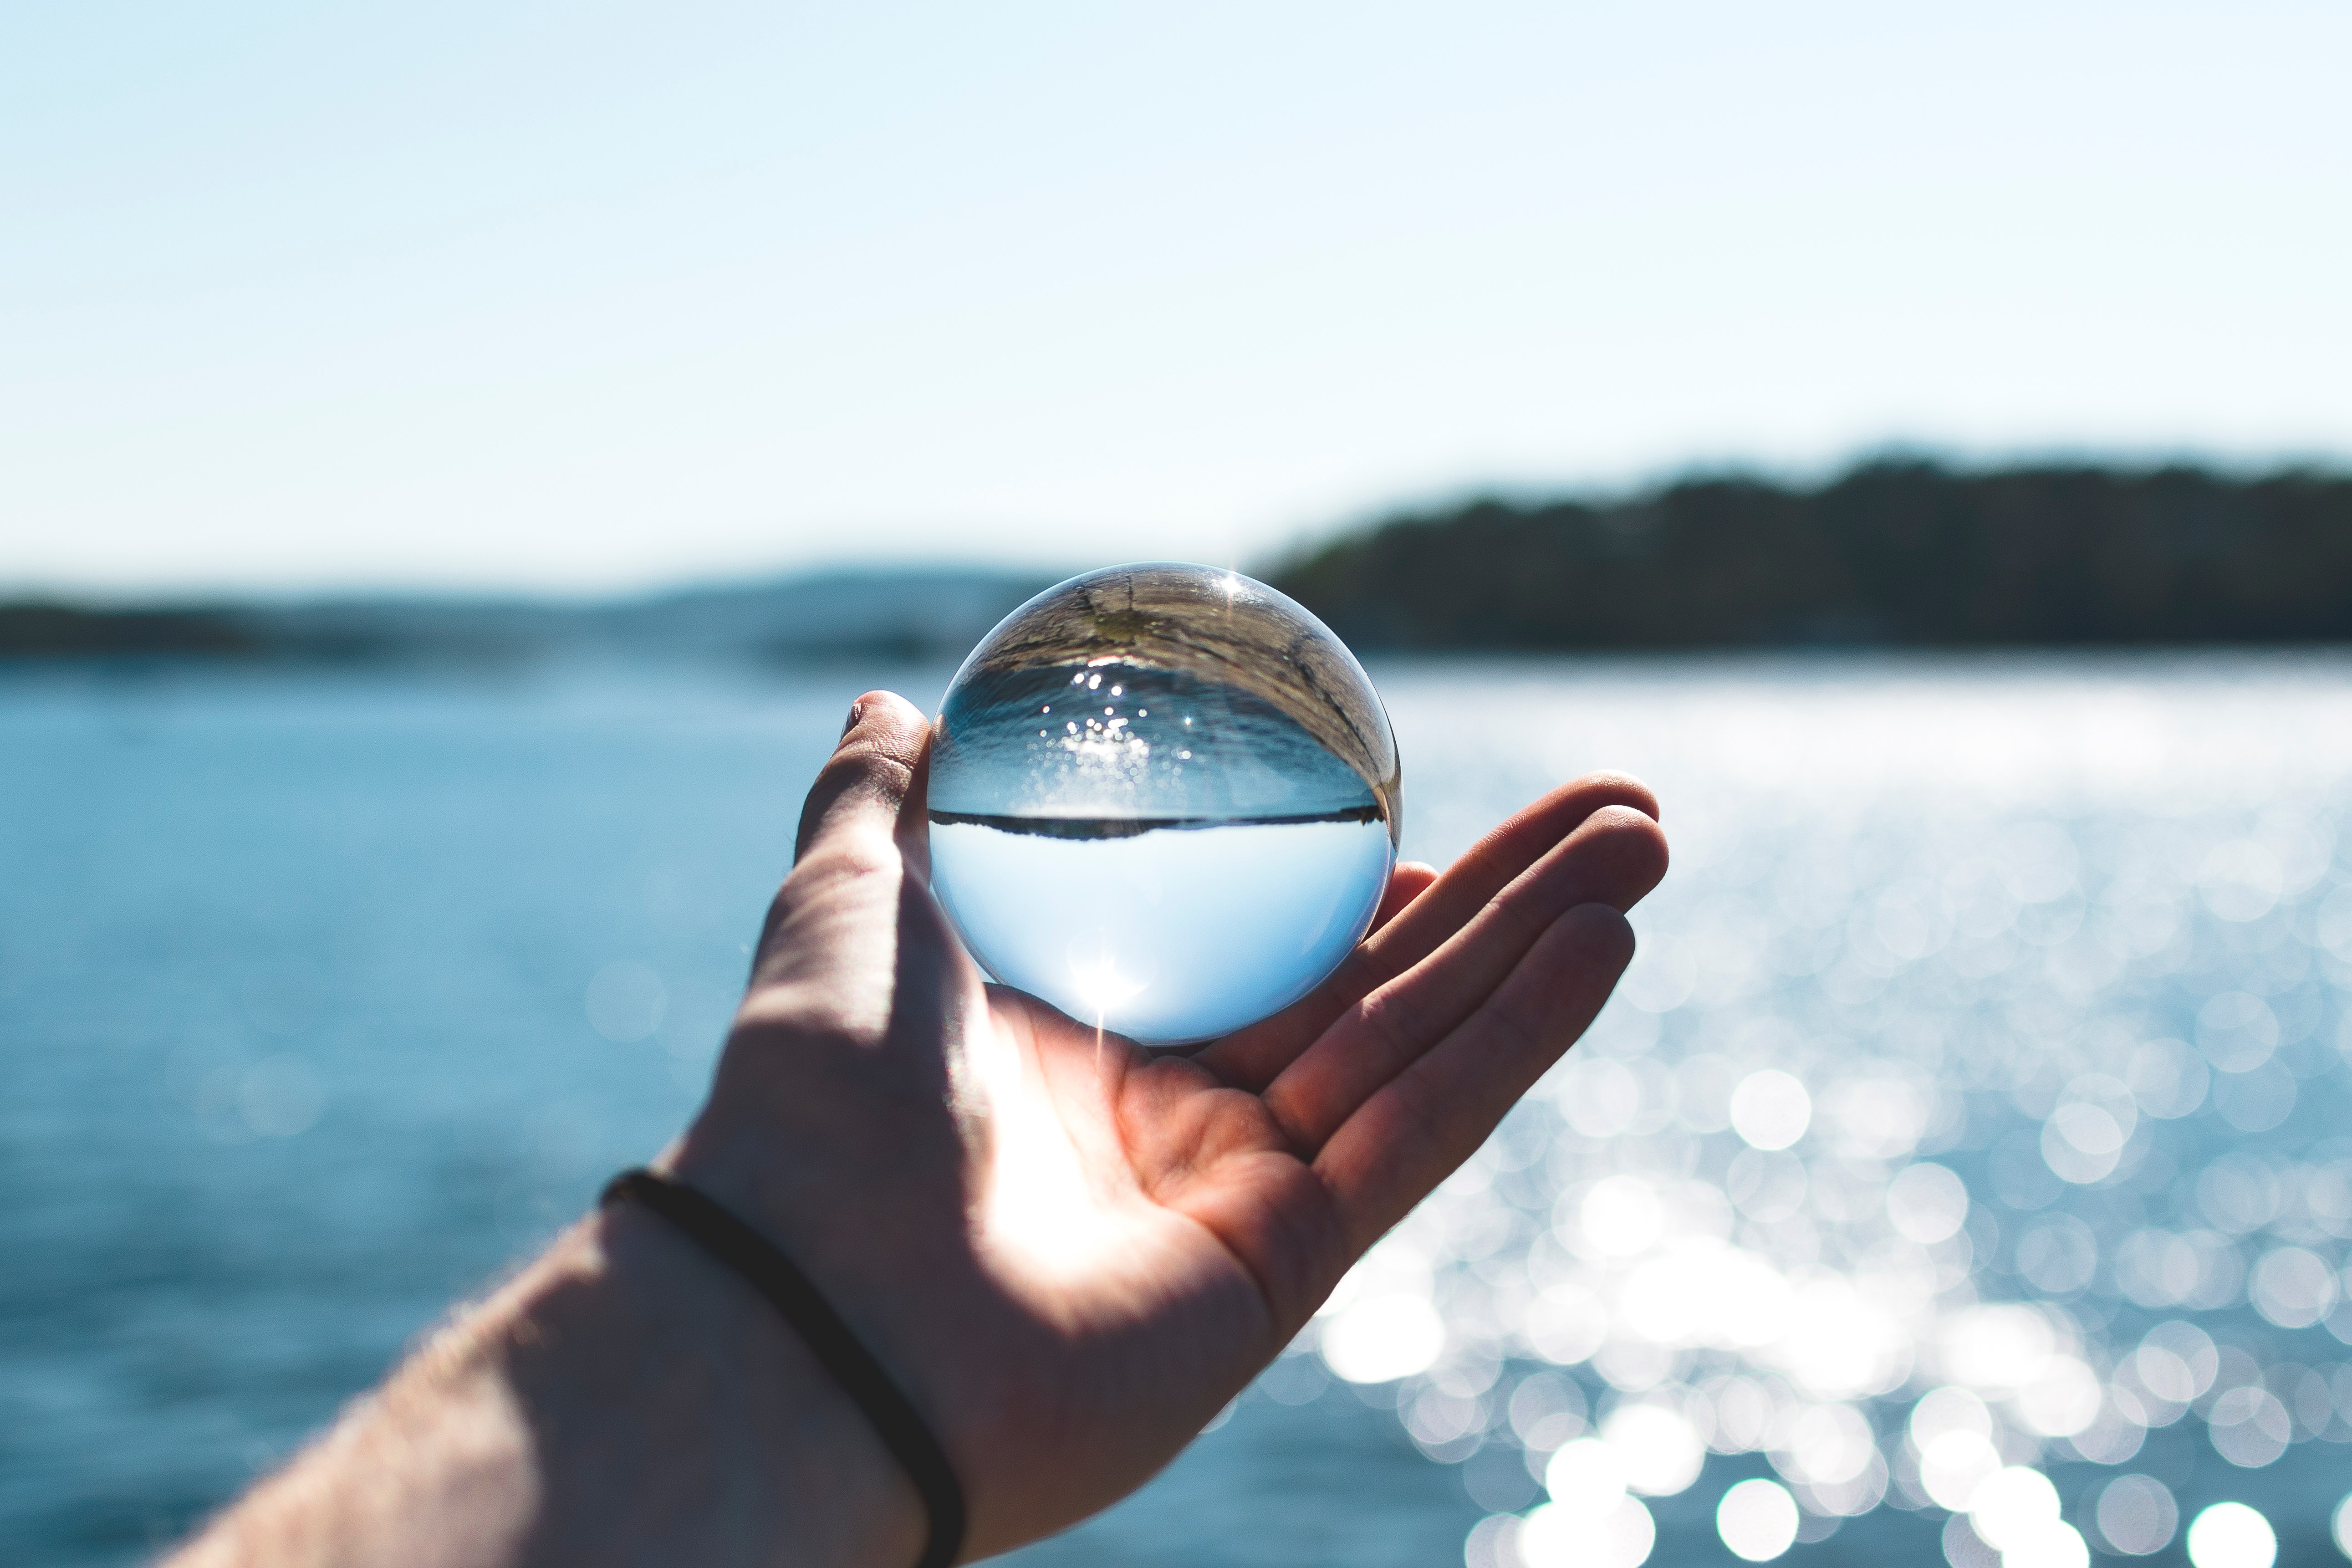
sky, blue, eyewear, hand, vacation, reflection, sunlight, azure, turquoise, ocean, summer, cloud, sunglasses, sea, finger, liquid bubble, travel, stock photography, glass, glasses, leisure, fashion accessory, world, gesture, tourism, earth, coast